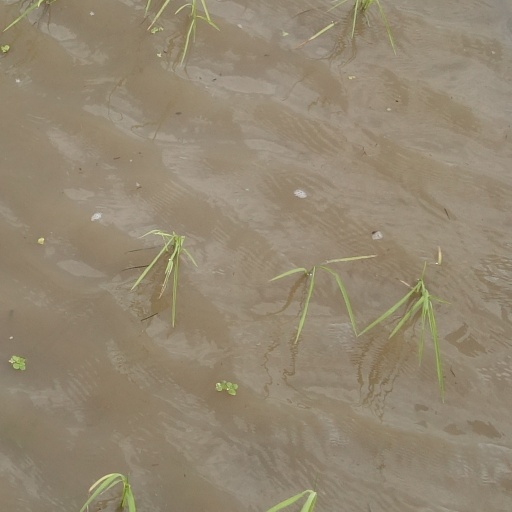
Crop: rice